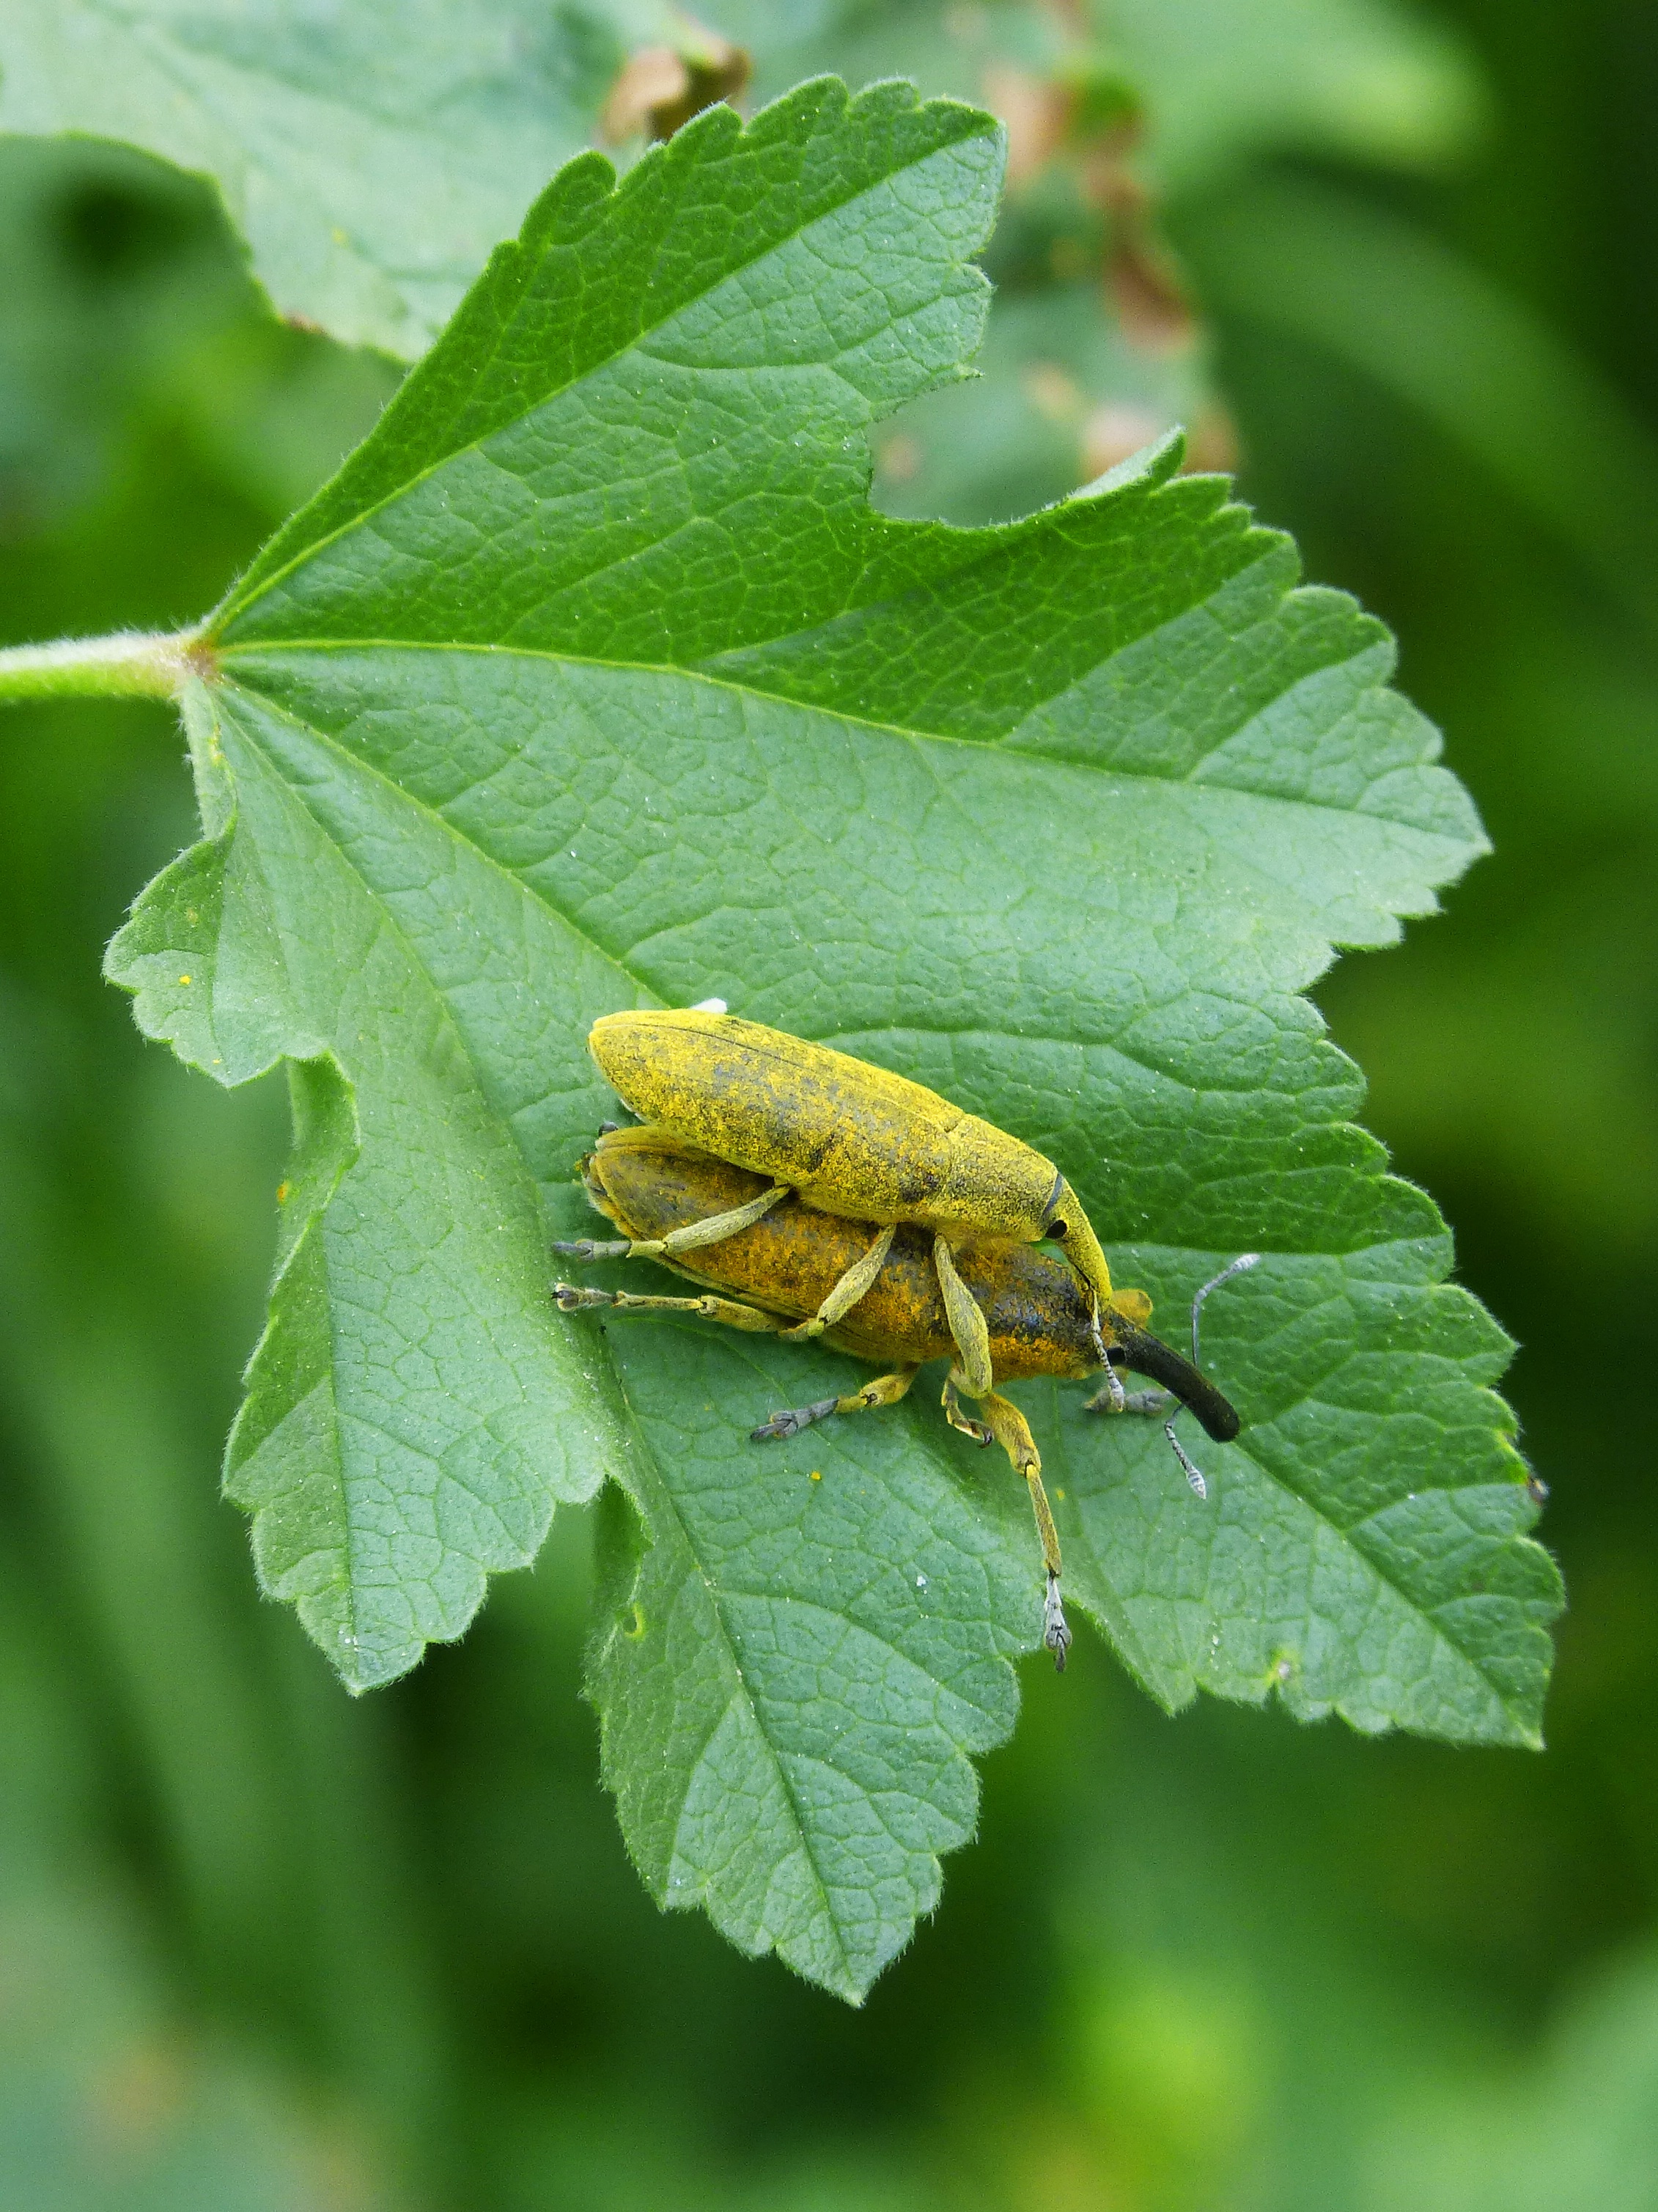
tree, plant, leaf, flower, insect, autumn, fauna, invertebrate, deciduous, flowering plant, grape leaves, lixus angustatus, lixus, beetle mallows, woody plant, land plant, morrut of them malves